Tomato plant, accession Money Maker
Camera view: horizontal (90 deg, fisheye); turntable rotation: 180 degrees
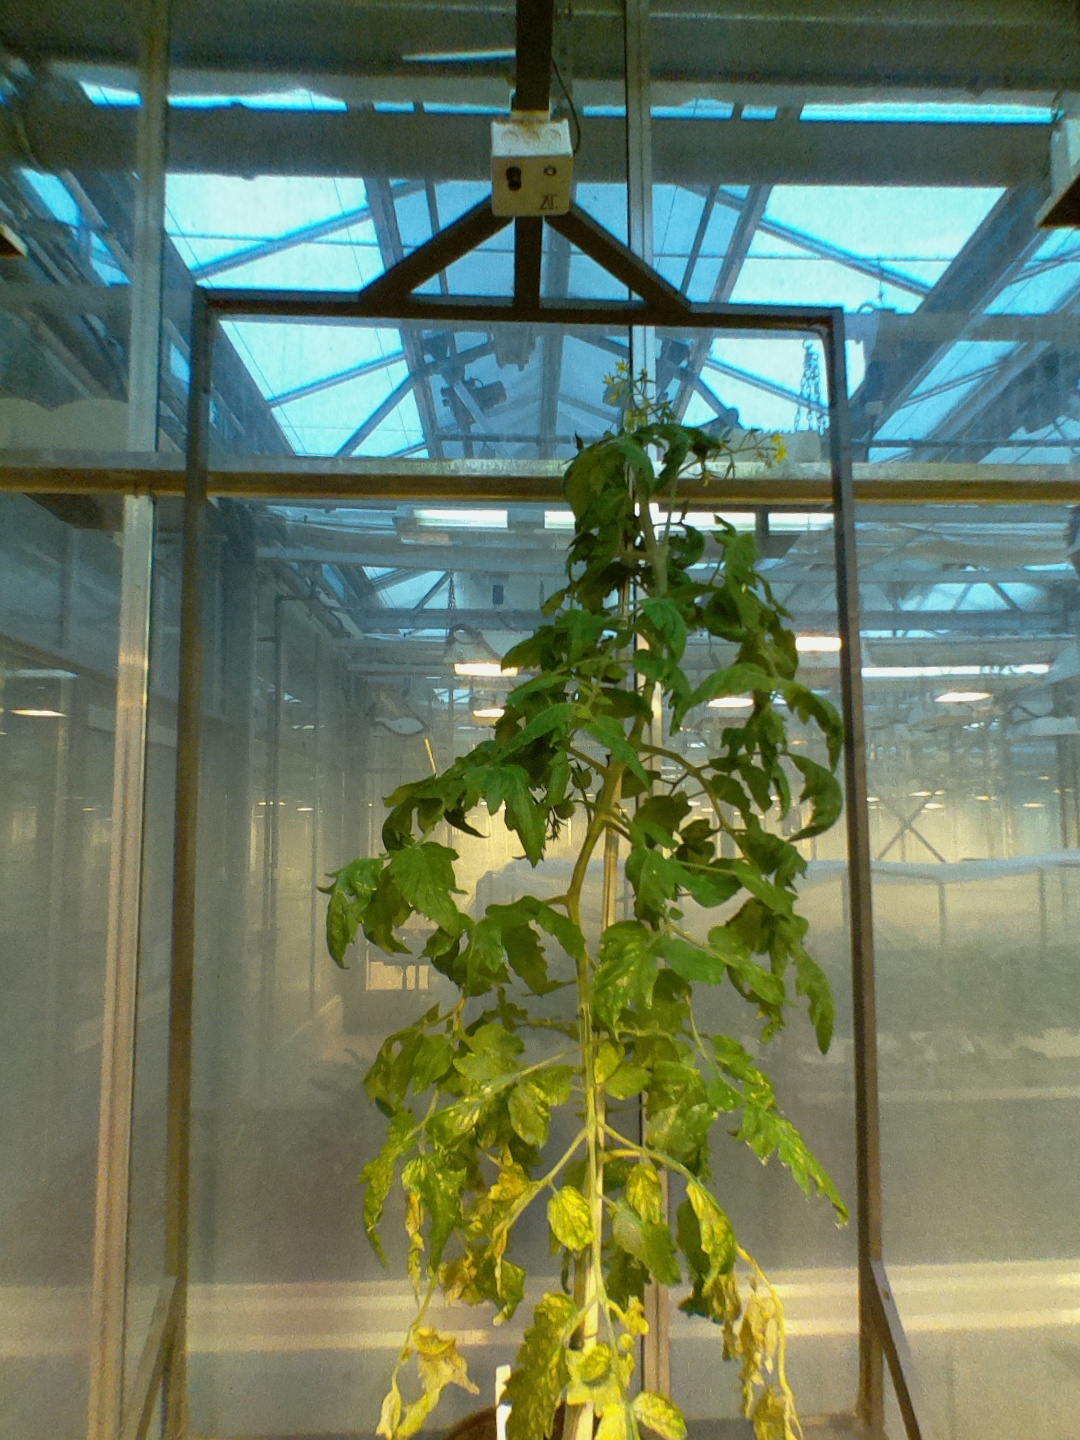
BBCH growth stage 72: 20%-30% of final fruit size